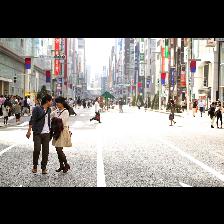
Label: Human